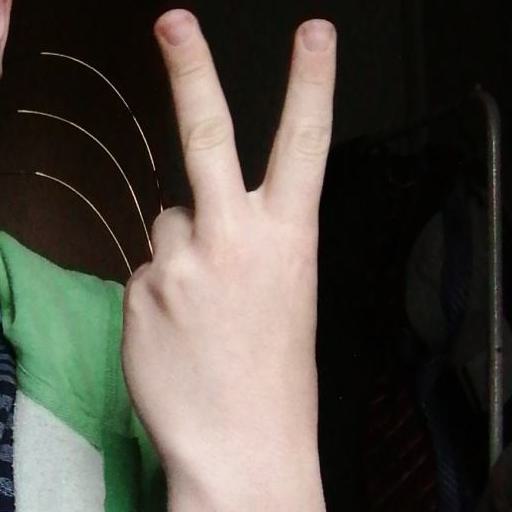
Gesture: peace_inverted